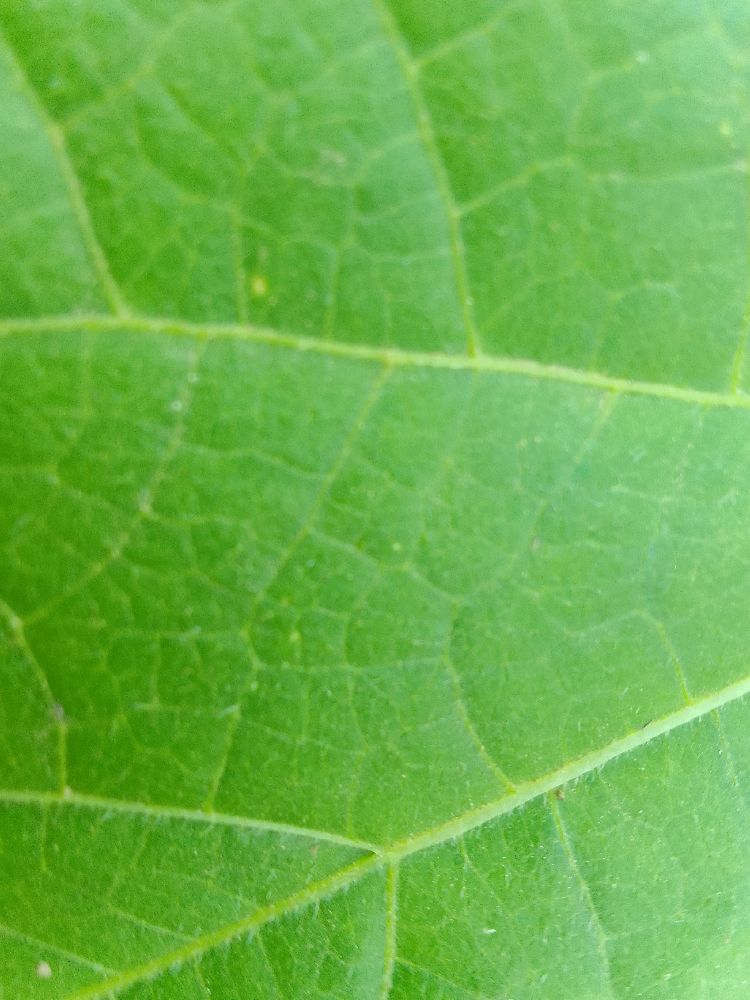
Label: healthy